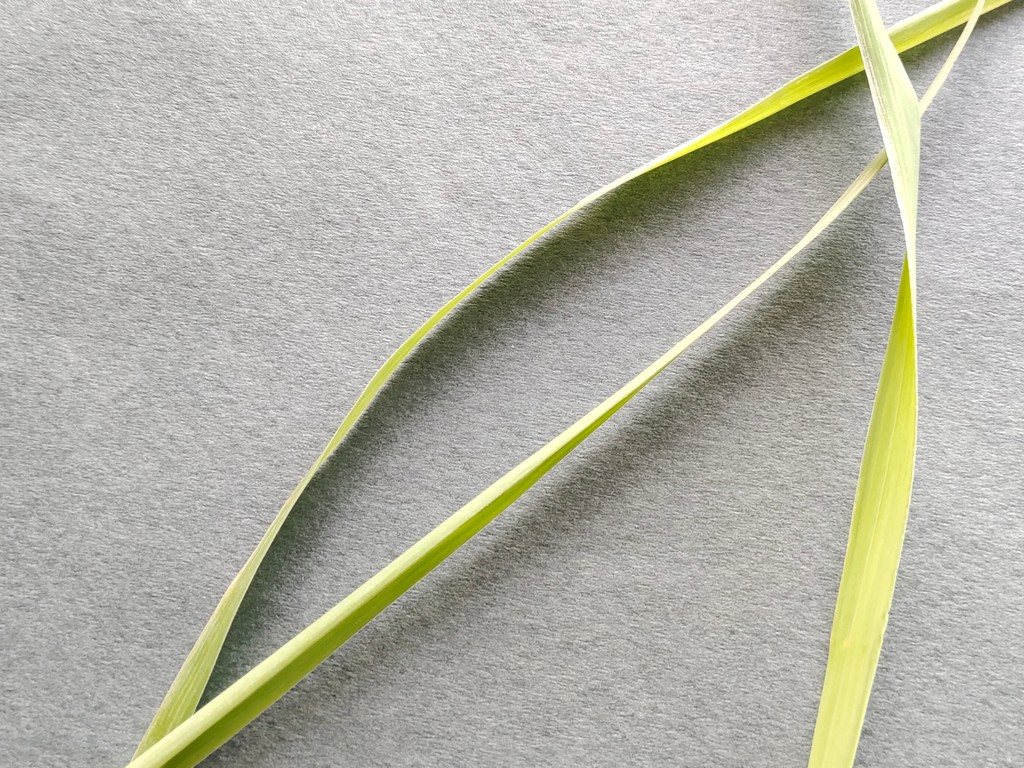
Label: Healthy